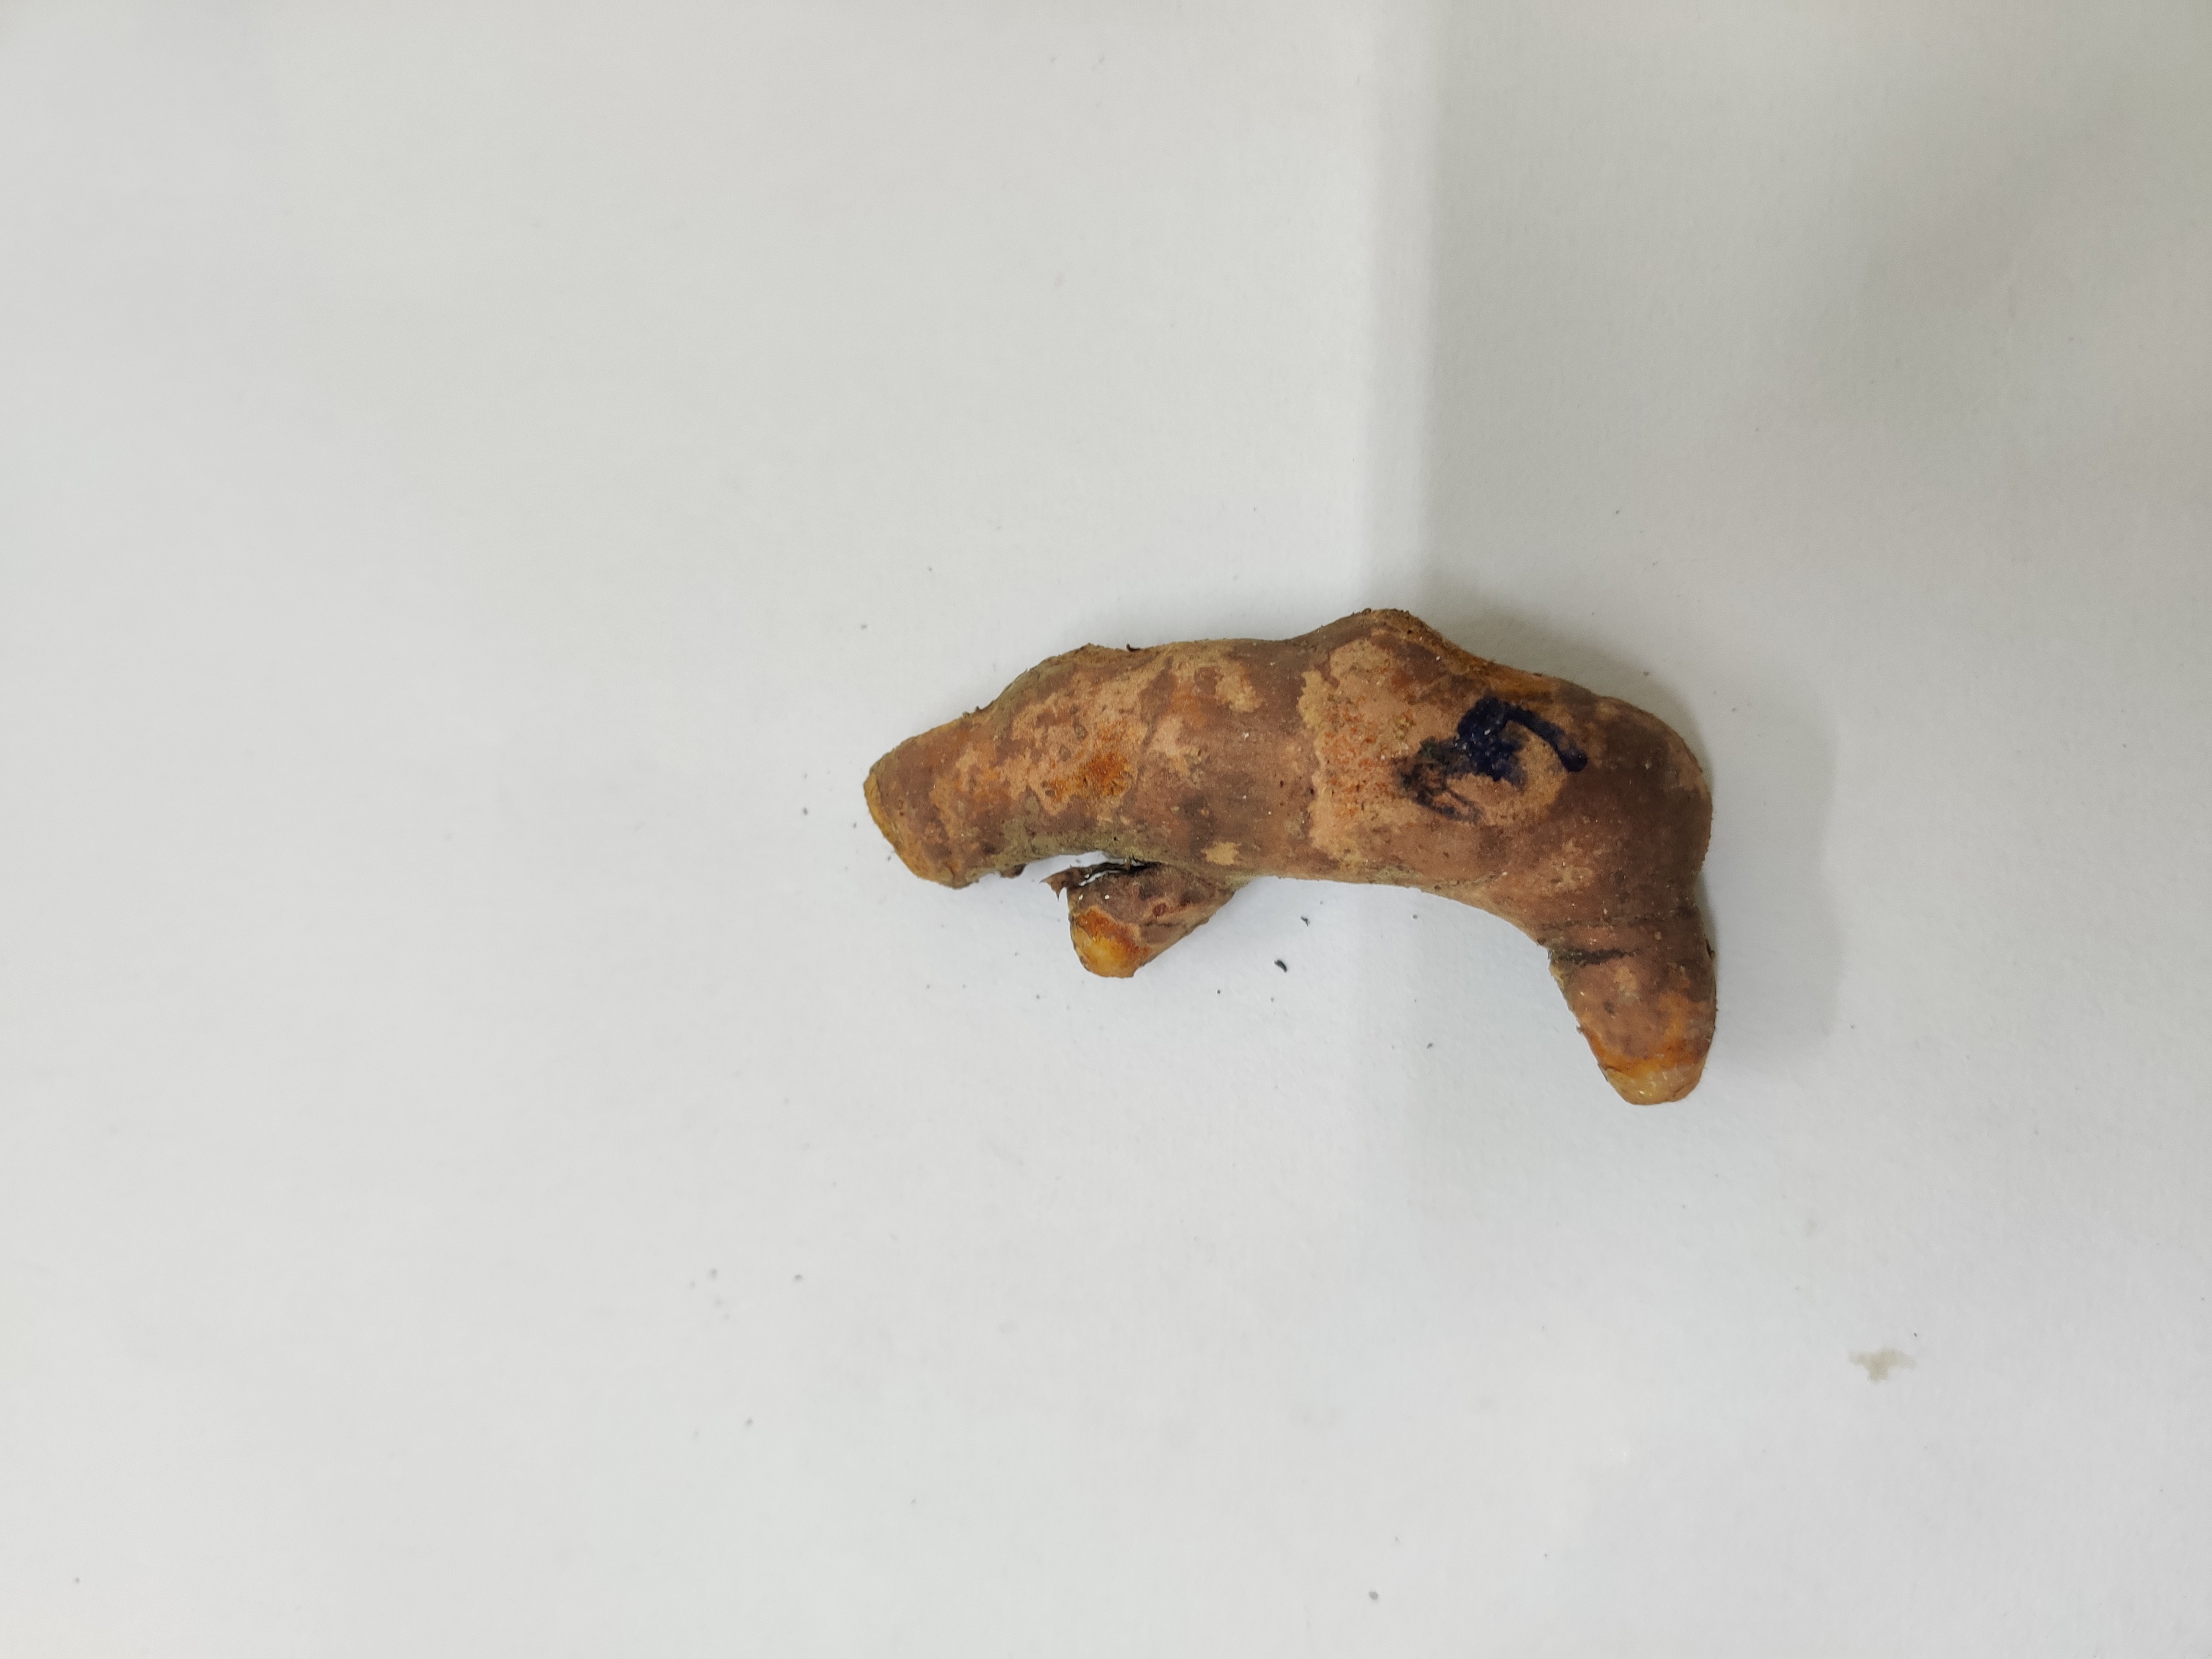
Crop: Turmeric
Condition: Damaged